Battle for Baby 700

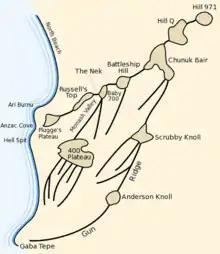
Anzac beachhead plateaus and ridges

Baby 700 is a hill in the Sari Bair range, between Russell's Top and Battleship Hill. It was named after its supposed height above sea level, but its actual height was only . The Turkish name for the hill was Kilic Bayir. The most direct route to there from the present ANZAC lines was a distance of from Russell's Top through The Nek, a wide piece of high ground between Malone's Gully to the north and Monash Valley to the south.